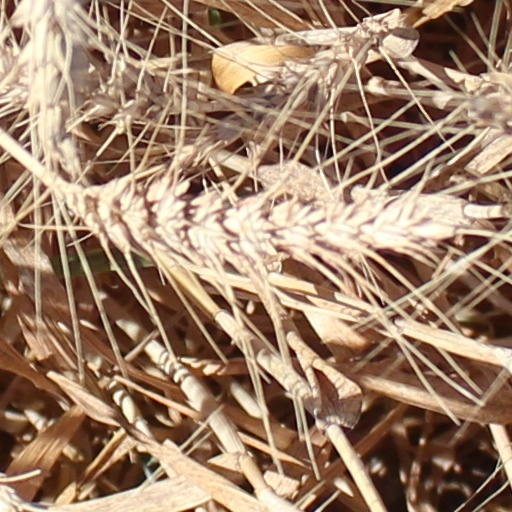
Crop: wheat